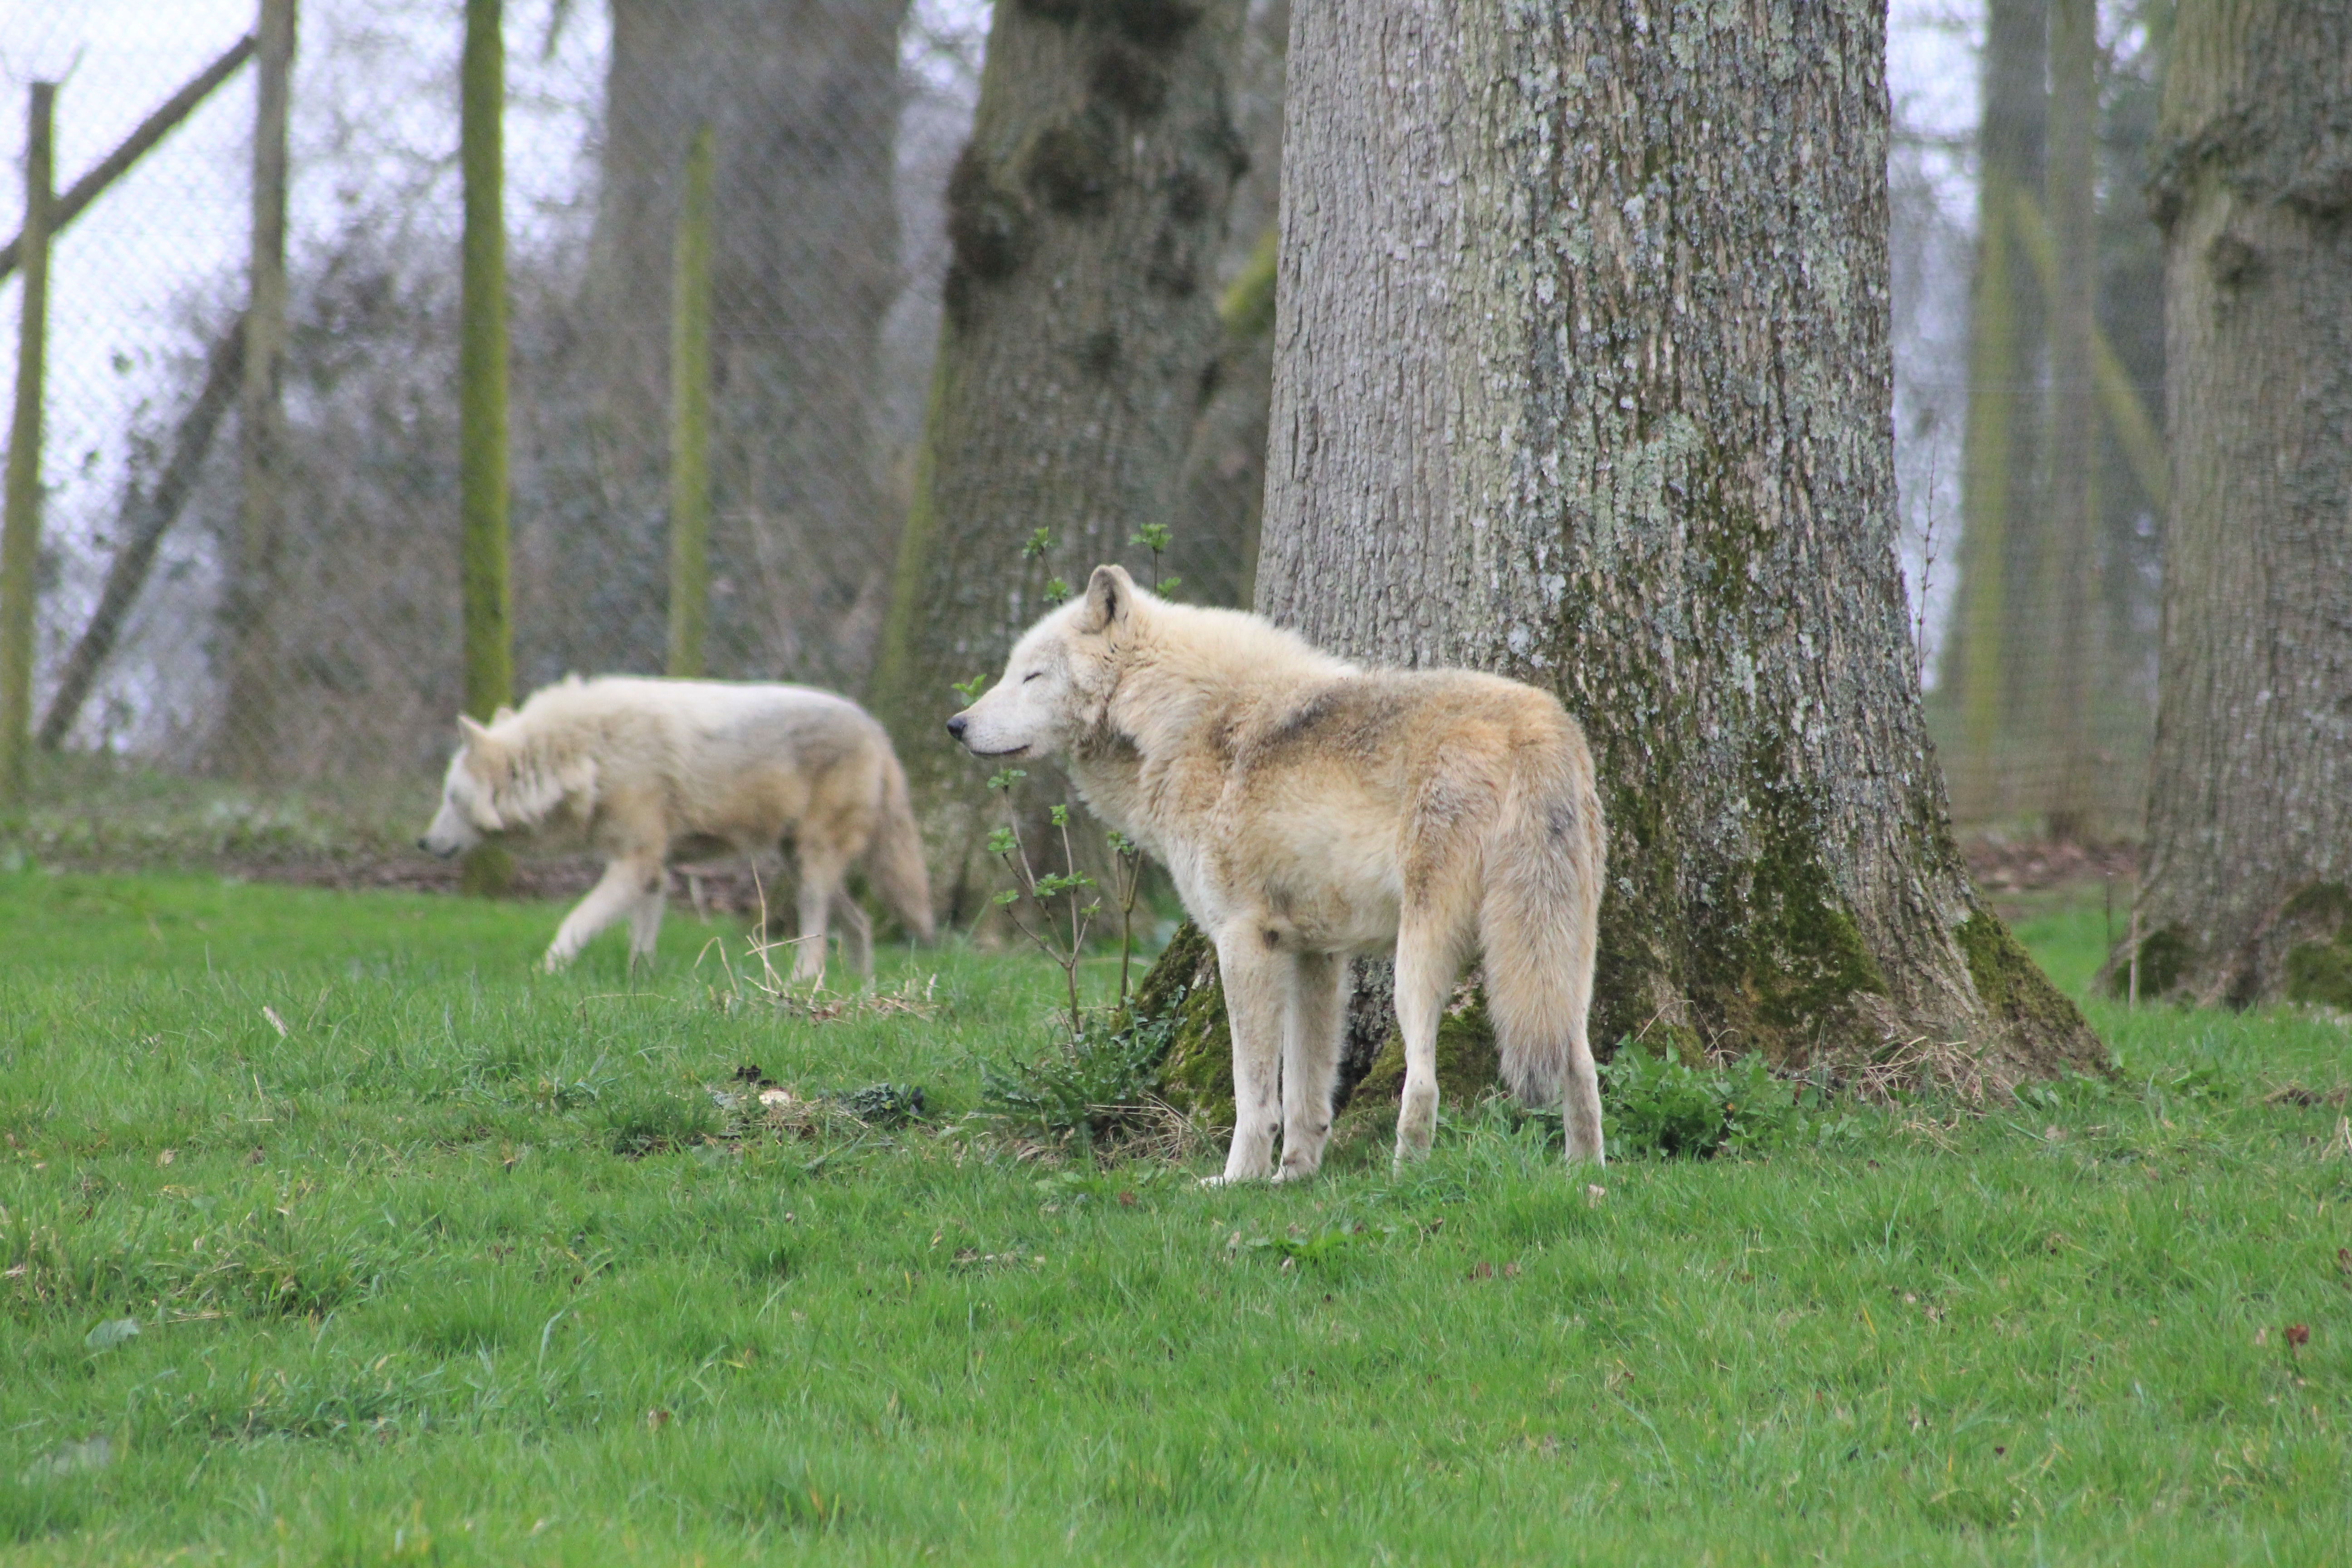
wildlife, zoo, grazing, mammal, wolf, fauna, woods, vertebrate, dog like mammal, wolfs